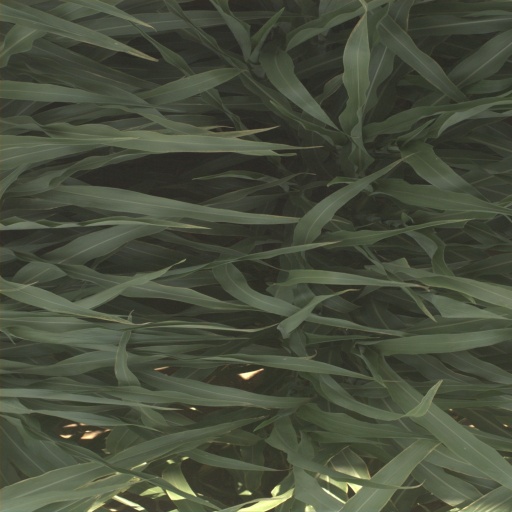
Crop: sorghum